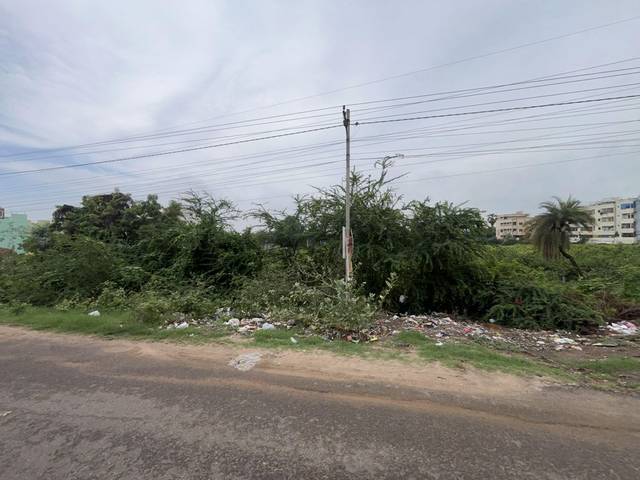
Region: India
Coordinates: 16.482, 80.662